Rapperswil railway station

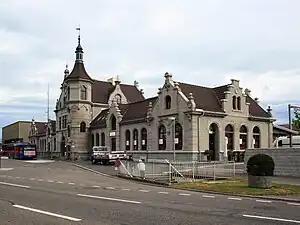
Building of the Rapperswil railway station, bus terminal to the left

Rapperswil railway station is located next to the old town and harbour of Rapperswil in the Swiss canton of St. Gallen. It lies within both fare zone 180 of the Zürcher Verkehrsverbund (ZVV) and fare zone 996 of the . It is the largest of four active railway stations in the municipality of Rapperswil-Jona (the other three being , and ). Rapperswil railway station is situated on the north shore of Lake Zürich at the northern end of the Seedamm, which separates the "Obersee" (upper Lake Zürich) from the main body of the lake.